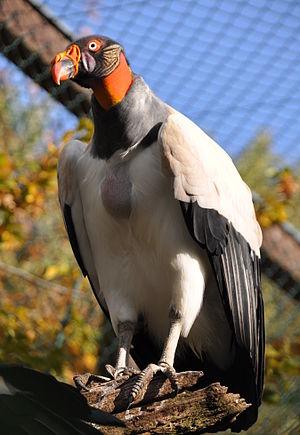
Voutour royal (Sarcoramphus papa) dans le Parc des Oiseaux Walsrode, Allmagne.